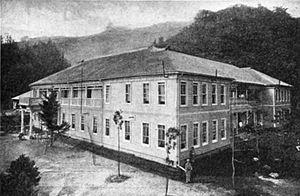
L'hôtel Nikkō Kanaya est un hôtel historique de la ville de Nikkō, dans la préfecture de Tochigi au Japon.